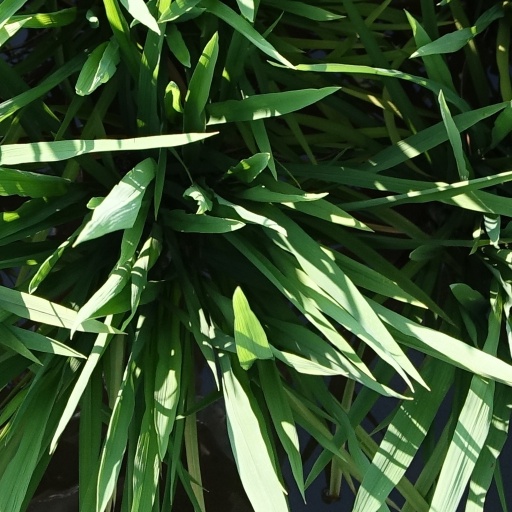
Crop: rice